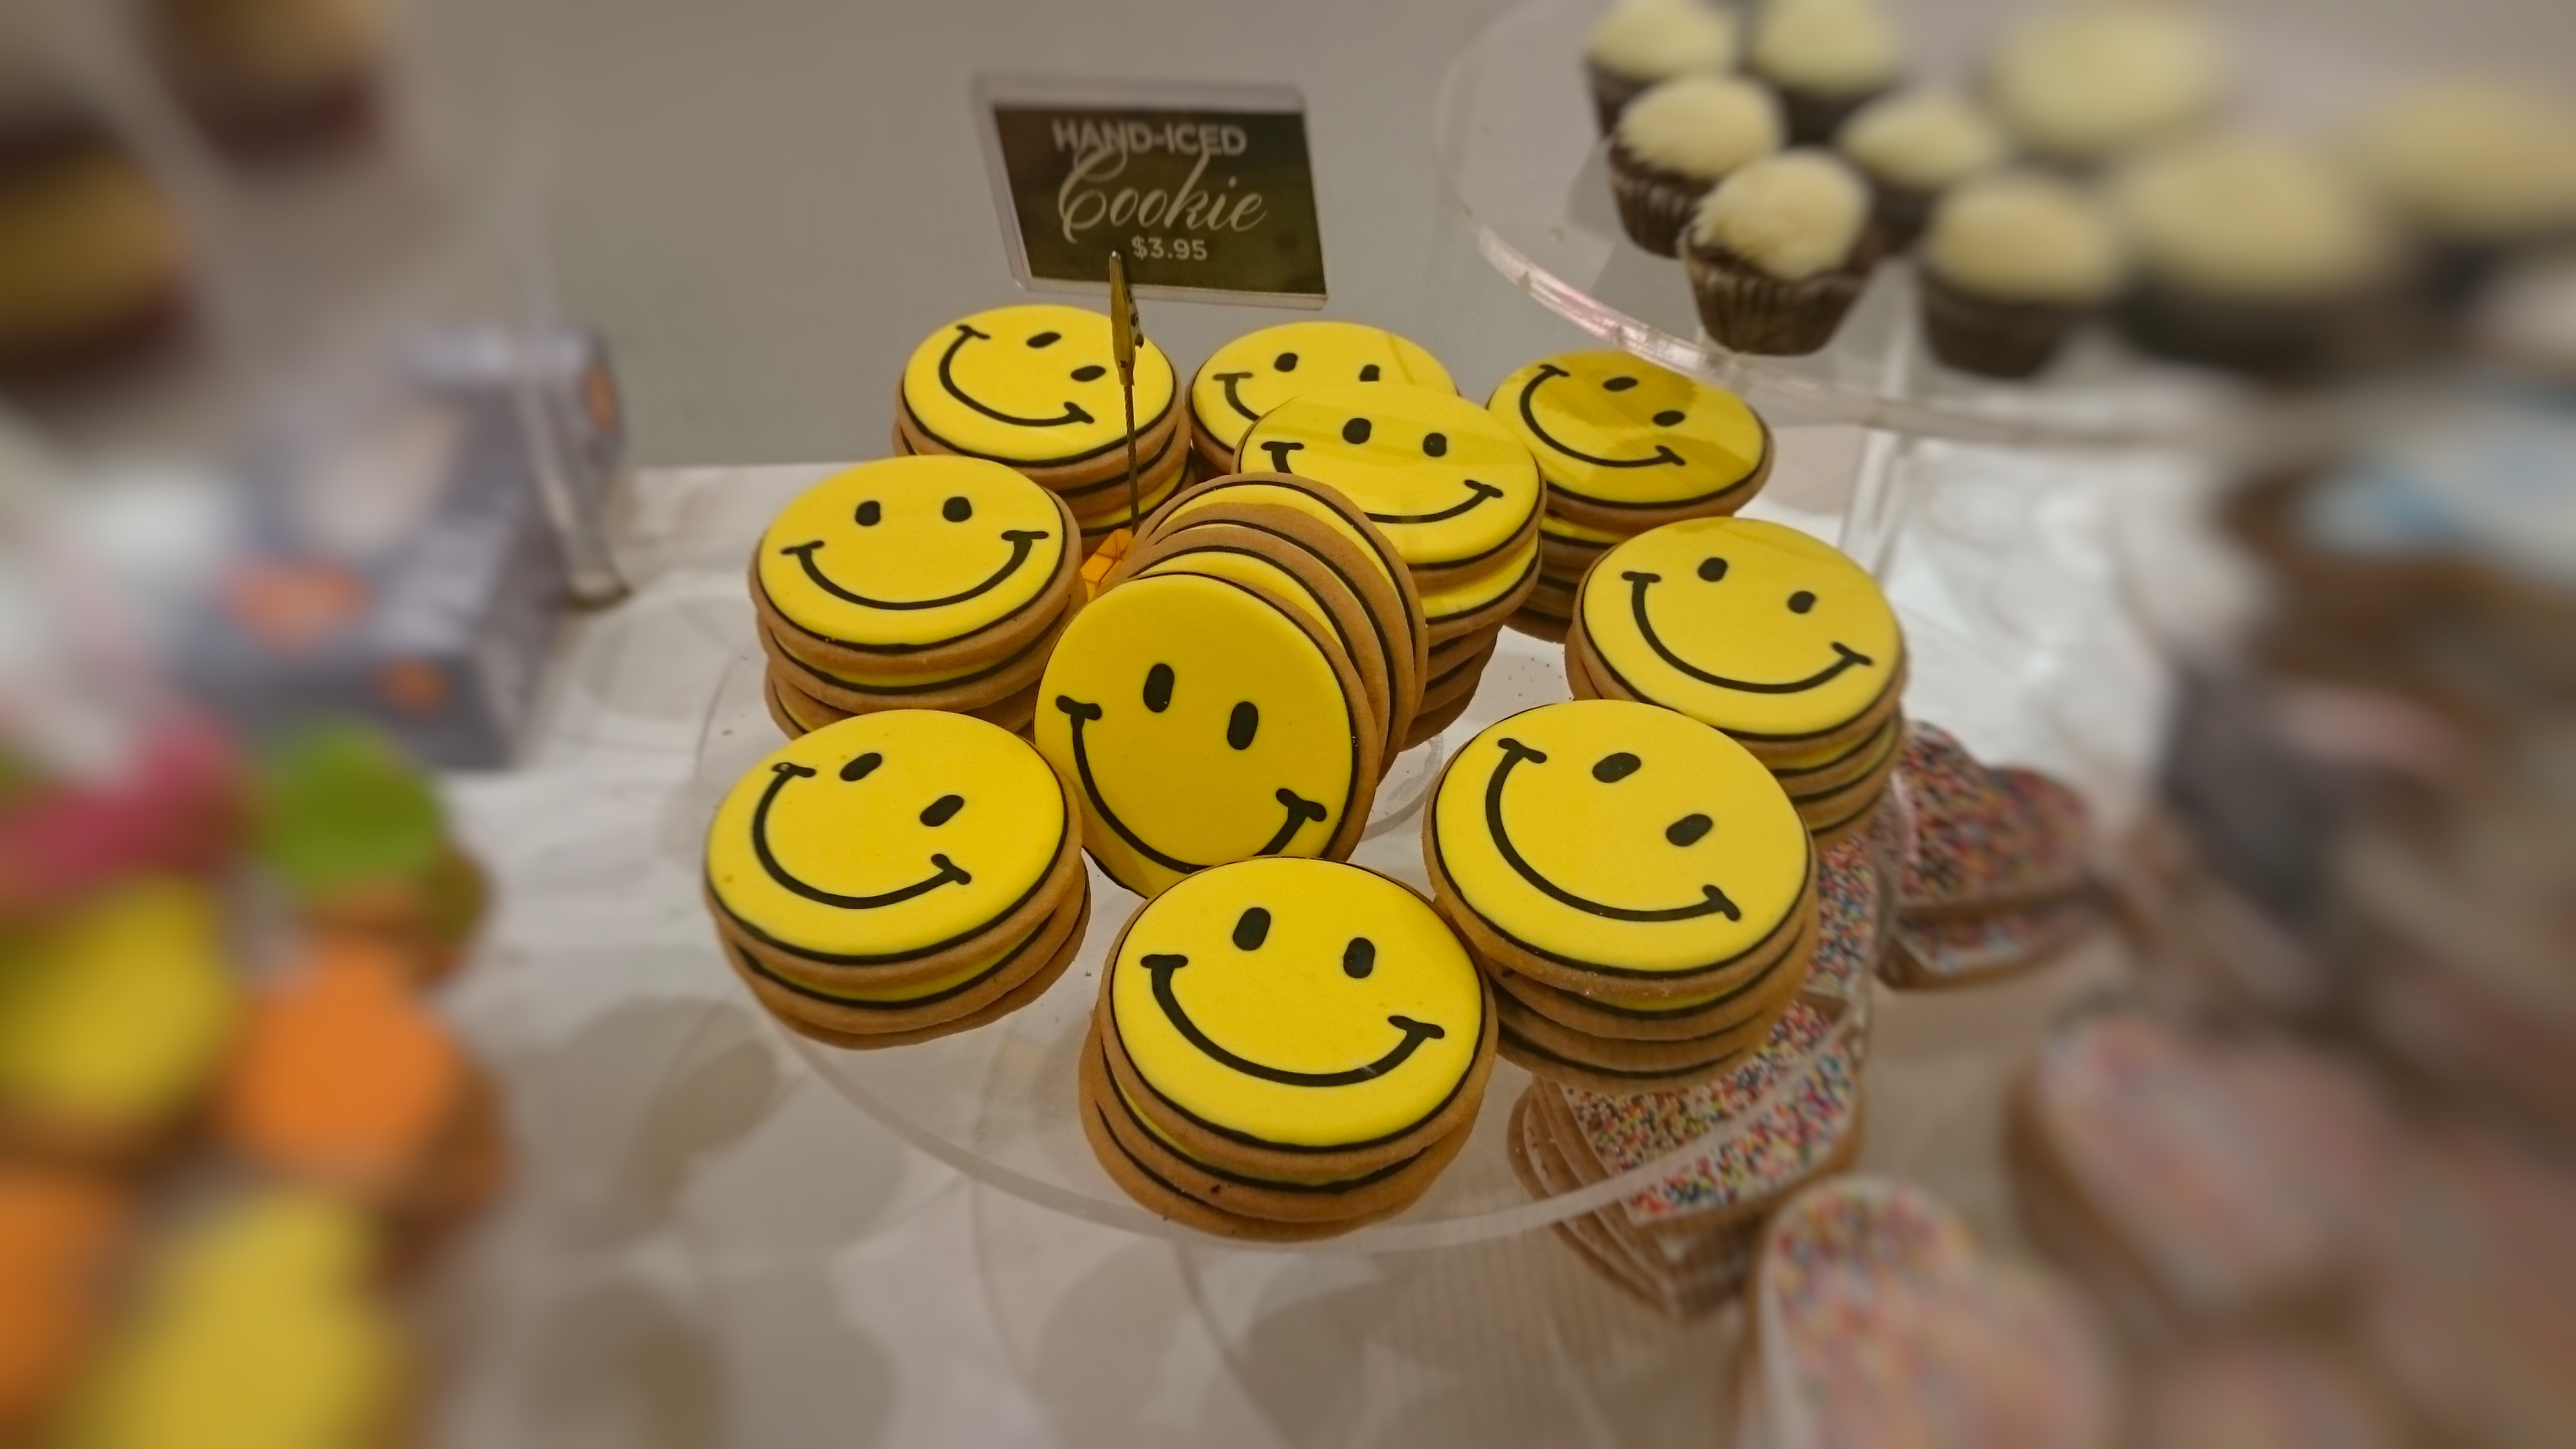
food, yellow, dessert, party, sweetness